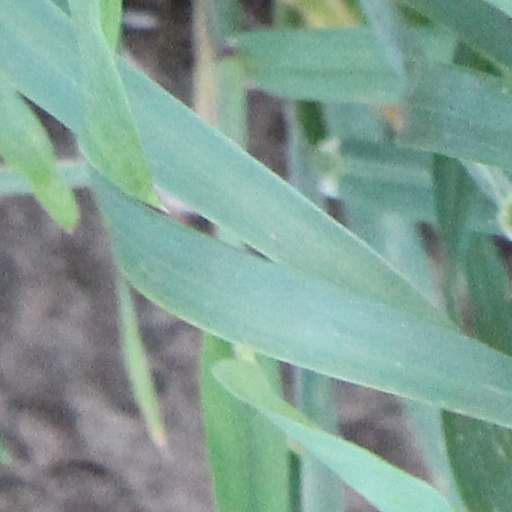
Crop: wheat